Orange bitters

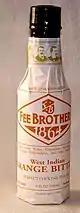
Fee Brothers West Indian Orange Bitters

Orange bitters is a form of bitters, a cocktail flavoring made from such ingredients as the peels of Seville oranges, cardamom, caraway seed, coriander, anise, and burnt sugar in an alcohol base. Orange bitters, which are not to be confused with the standard Angostura aromatic bitters, are currently enjoying a resurgence among cocktail enthusiasts. The widely-known House of Angostura is one of the producers of orange bitters.